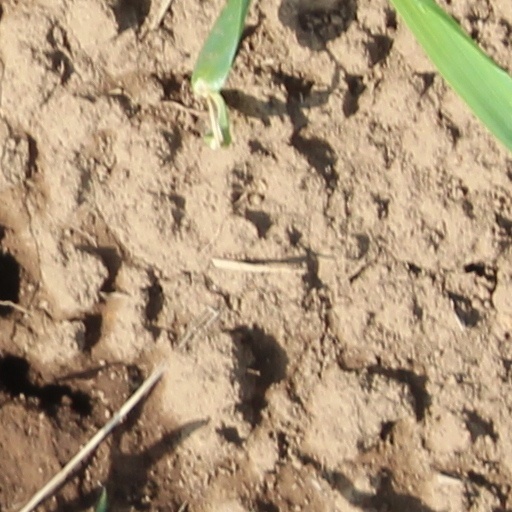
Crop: wheat